Jaime Mañalich

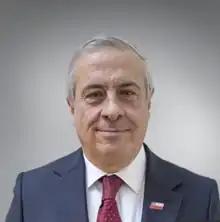

Jaime José Mañalich Muxi (born 7 June 1954) is a Chilean physician (nephrologist), and former Health Minister. He held the position during the first Piñera government (2010-2014) and assumed the role again in June 2019 until he was replaced in June 2020 amidst criticism over his handling of the COVID-19 pandemic in Chile.